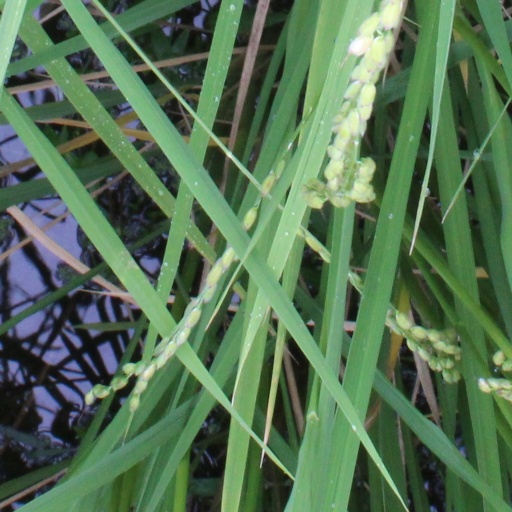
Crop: rice